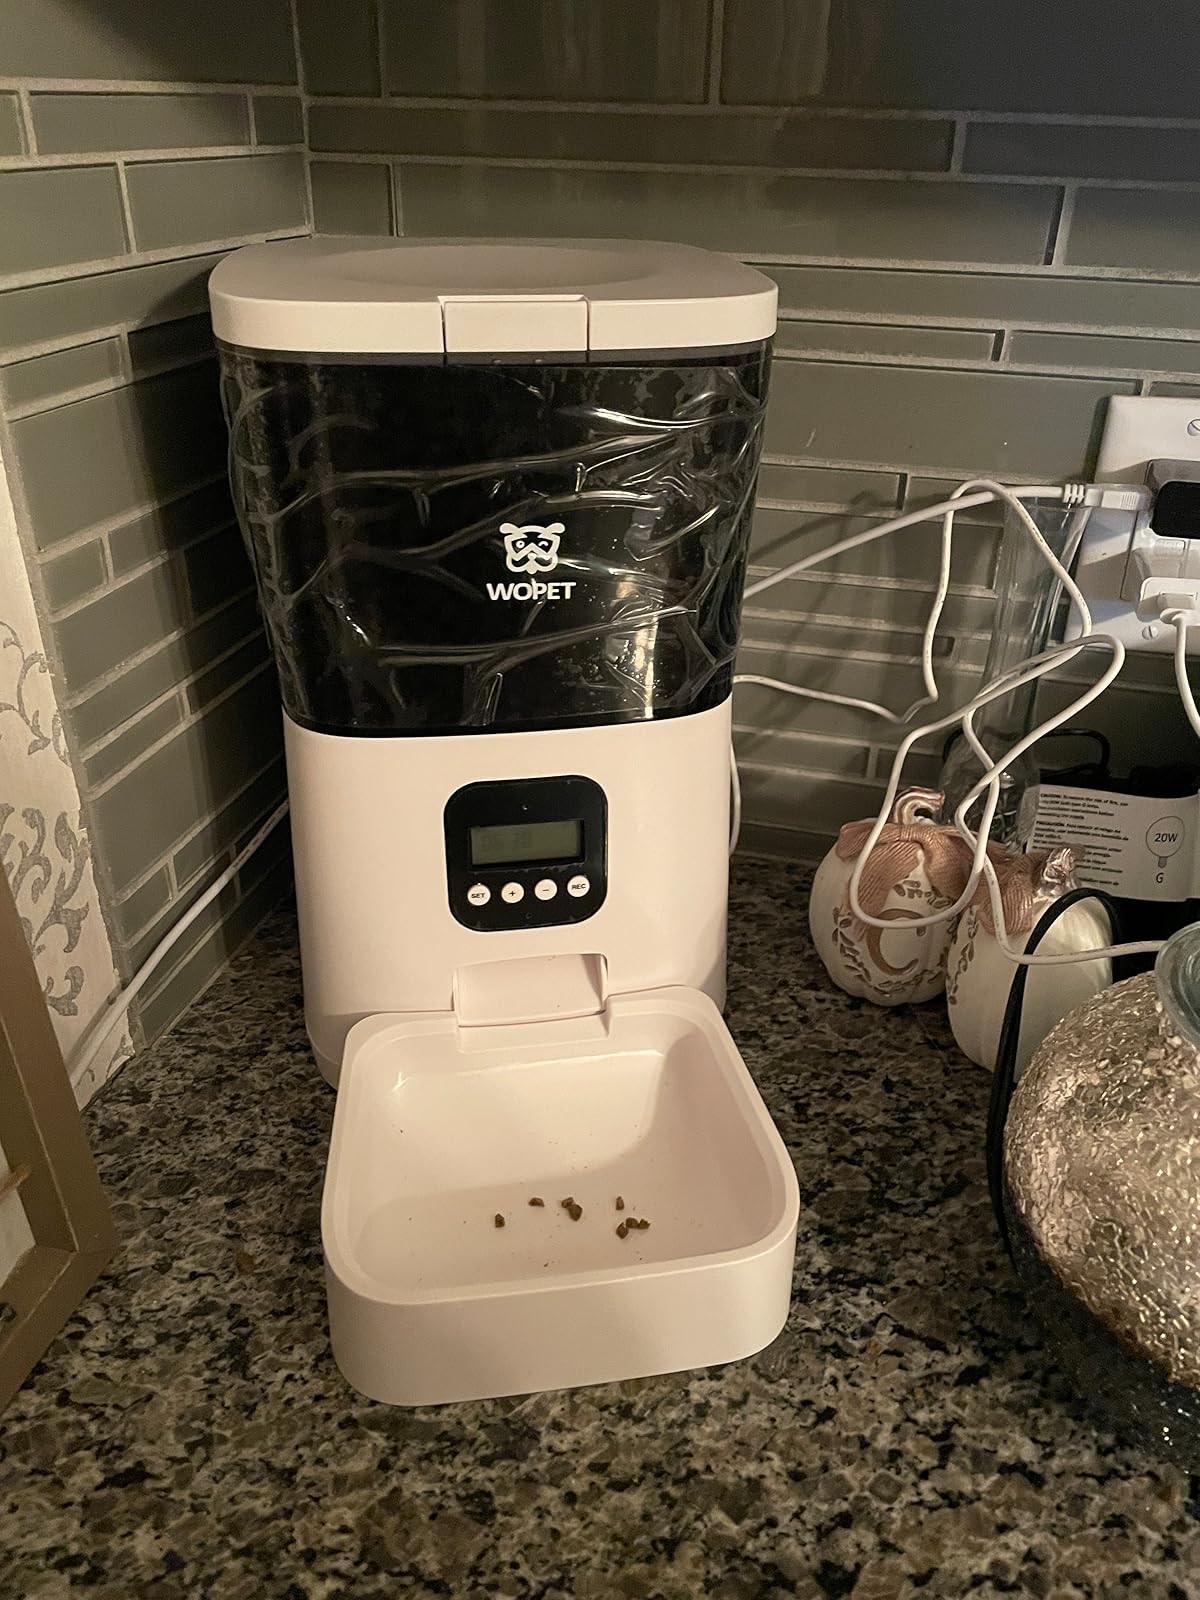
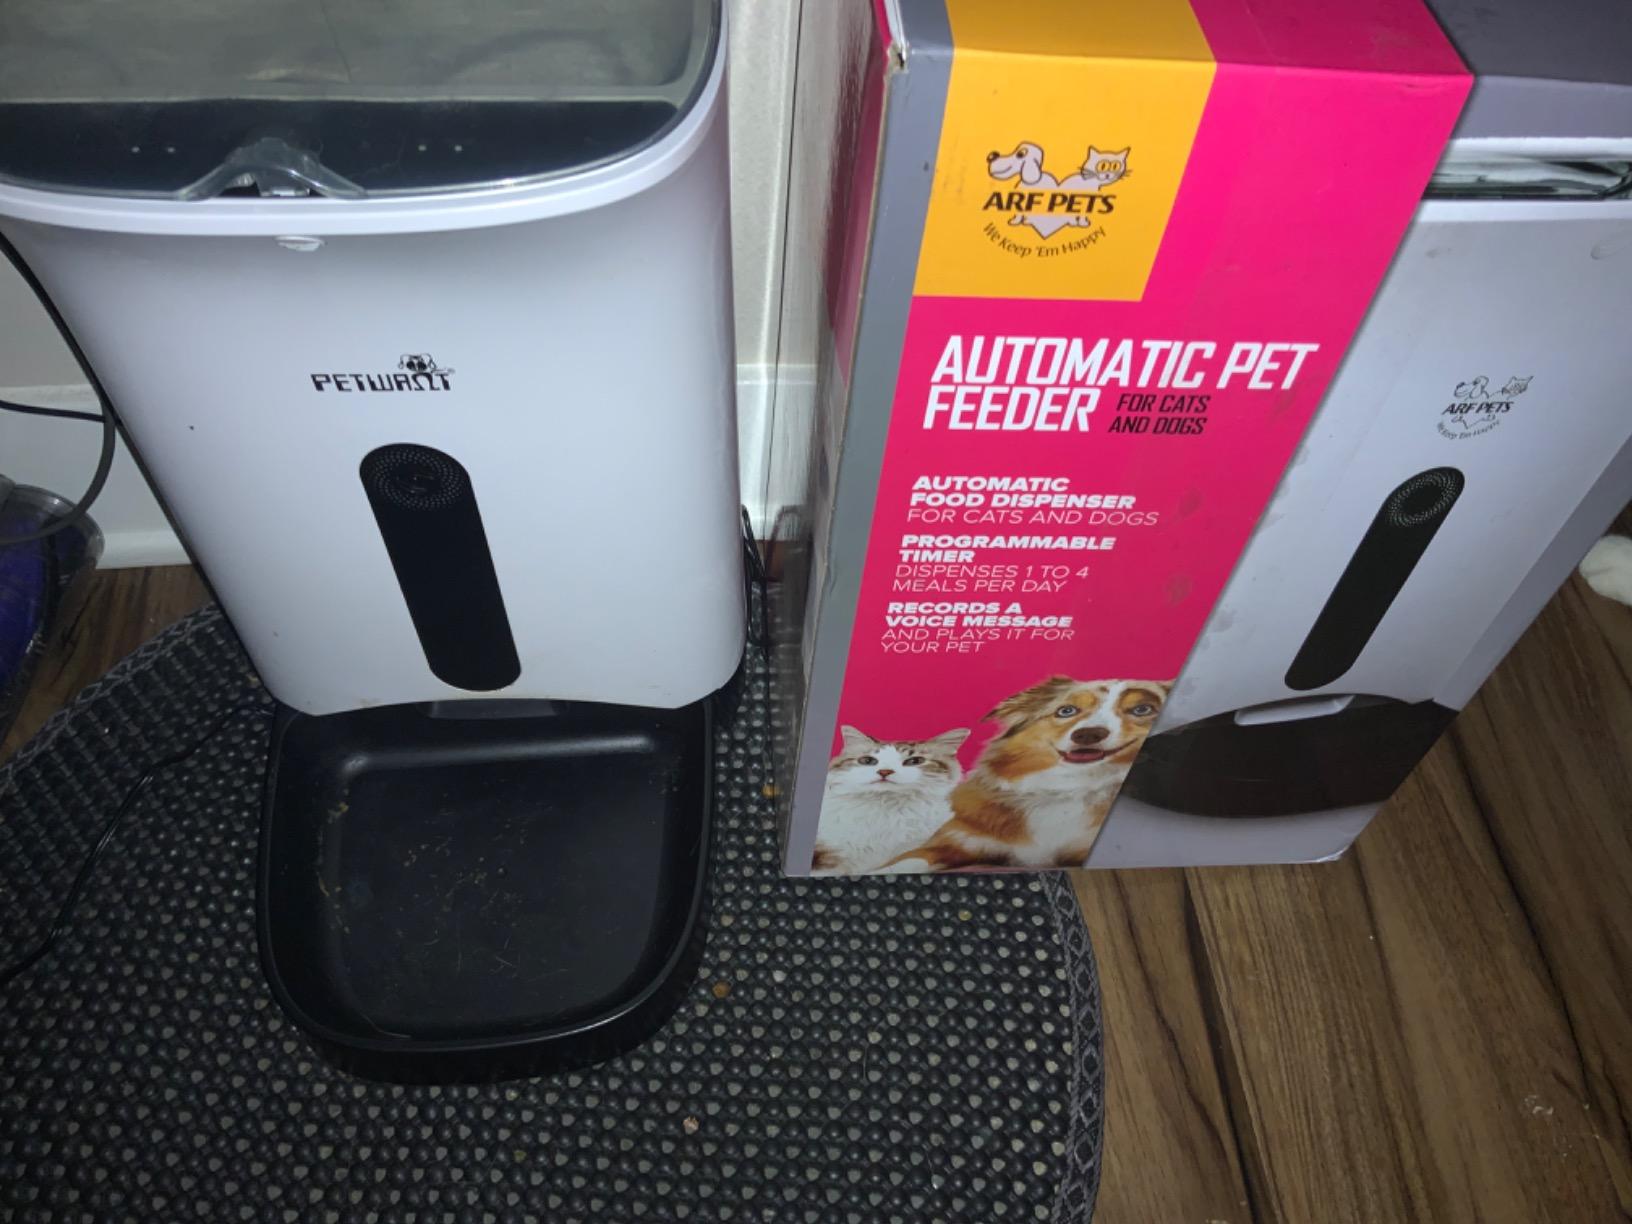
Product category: items_feeder
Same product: no